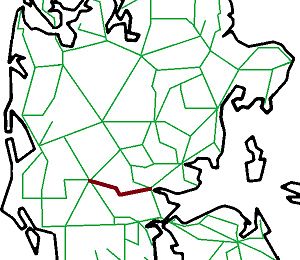
Vejle-Vandel-Grindsted Jernbane
Banens placering
Vejle-Vandel-Grindsted Jernbane var en dansk privatbane, der blev anlagt i to etaper: Vejle-Vandel i 1897 og Vandel-Grindsted i 1914. Den blev nedlagt i 1957.